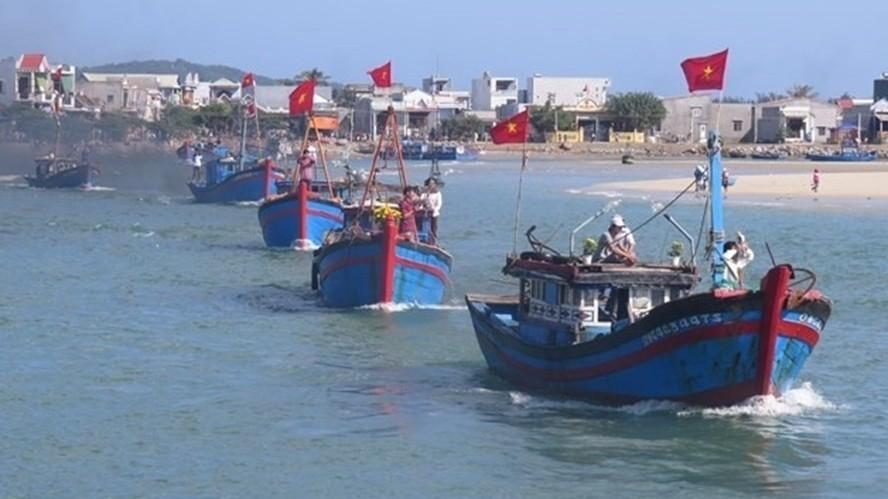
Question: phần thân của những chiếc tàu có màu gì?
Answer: phần thân có màu xanh dương